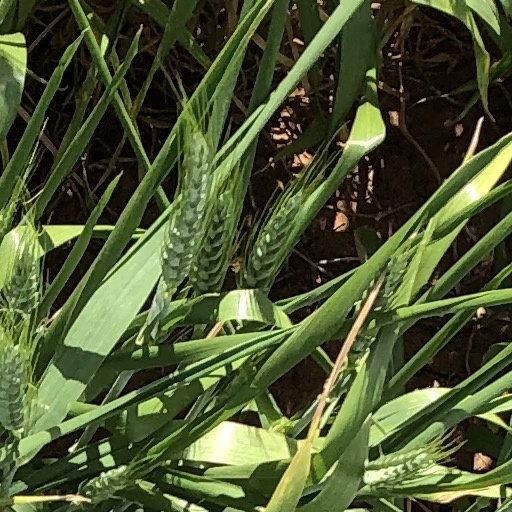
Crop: wheat